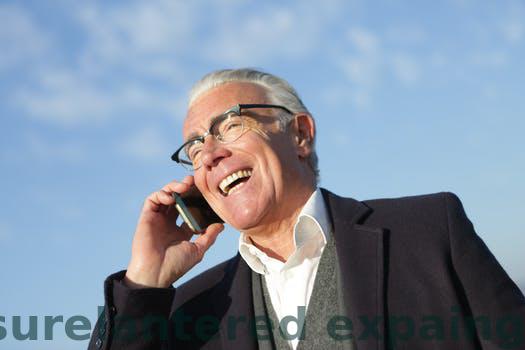
Label: Watermark